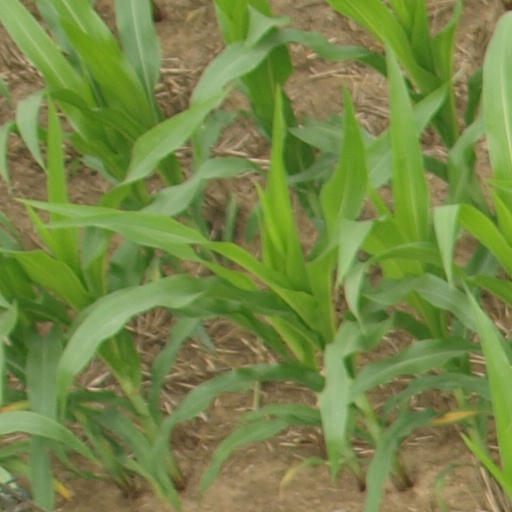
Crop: maize; corn